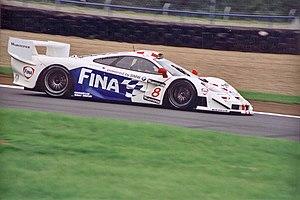
La McLaren F1 est une automobile conçue et produite par McLaren Cars, une filiale britannique McLaren Technology Group qui, entre autres, possède l'écurie de Formule 1 McLaren Racing. La voiture accueille un moteur BMW d'architecture V12 à 60° de 6,1 litres de cylindrée développant une puissance de 627 ch. La McLaren F1 a été conçue pour être « the finest drivers’ car ever built, or ever likely to be built » par une équipe d'une trentaine d'ingénieurs dirigée par Gordon Murray.